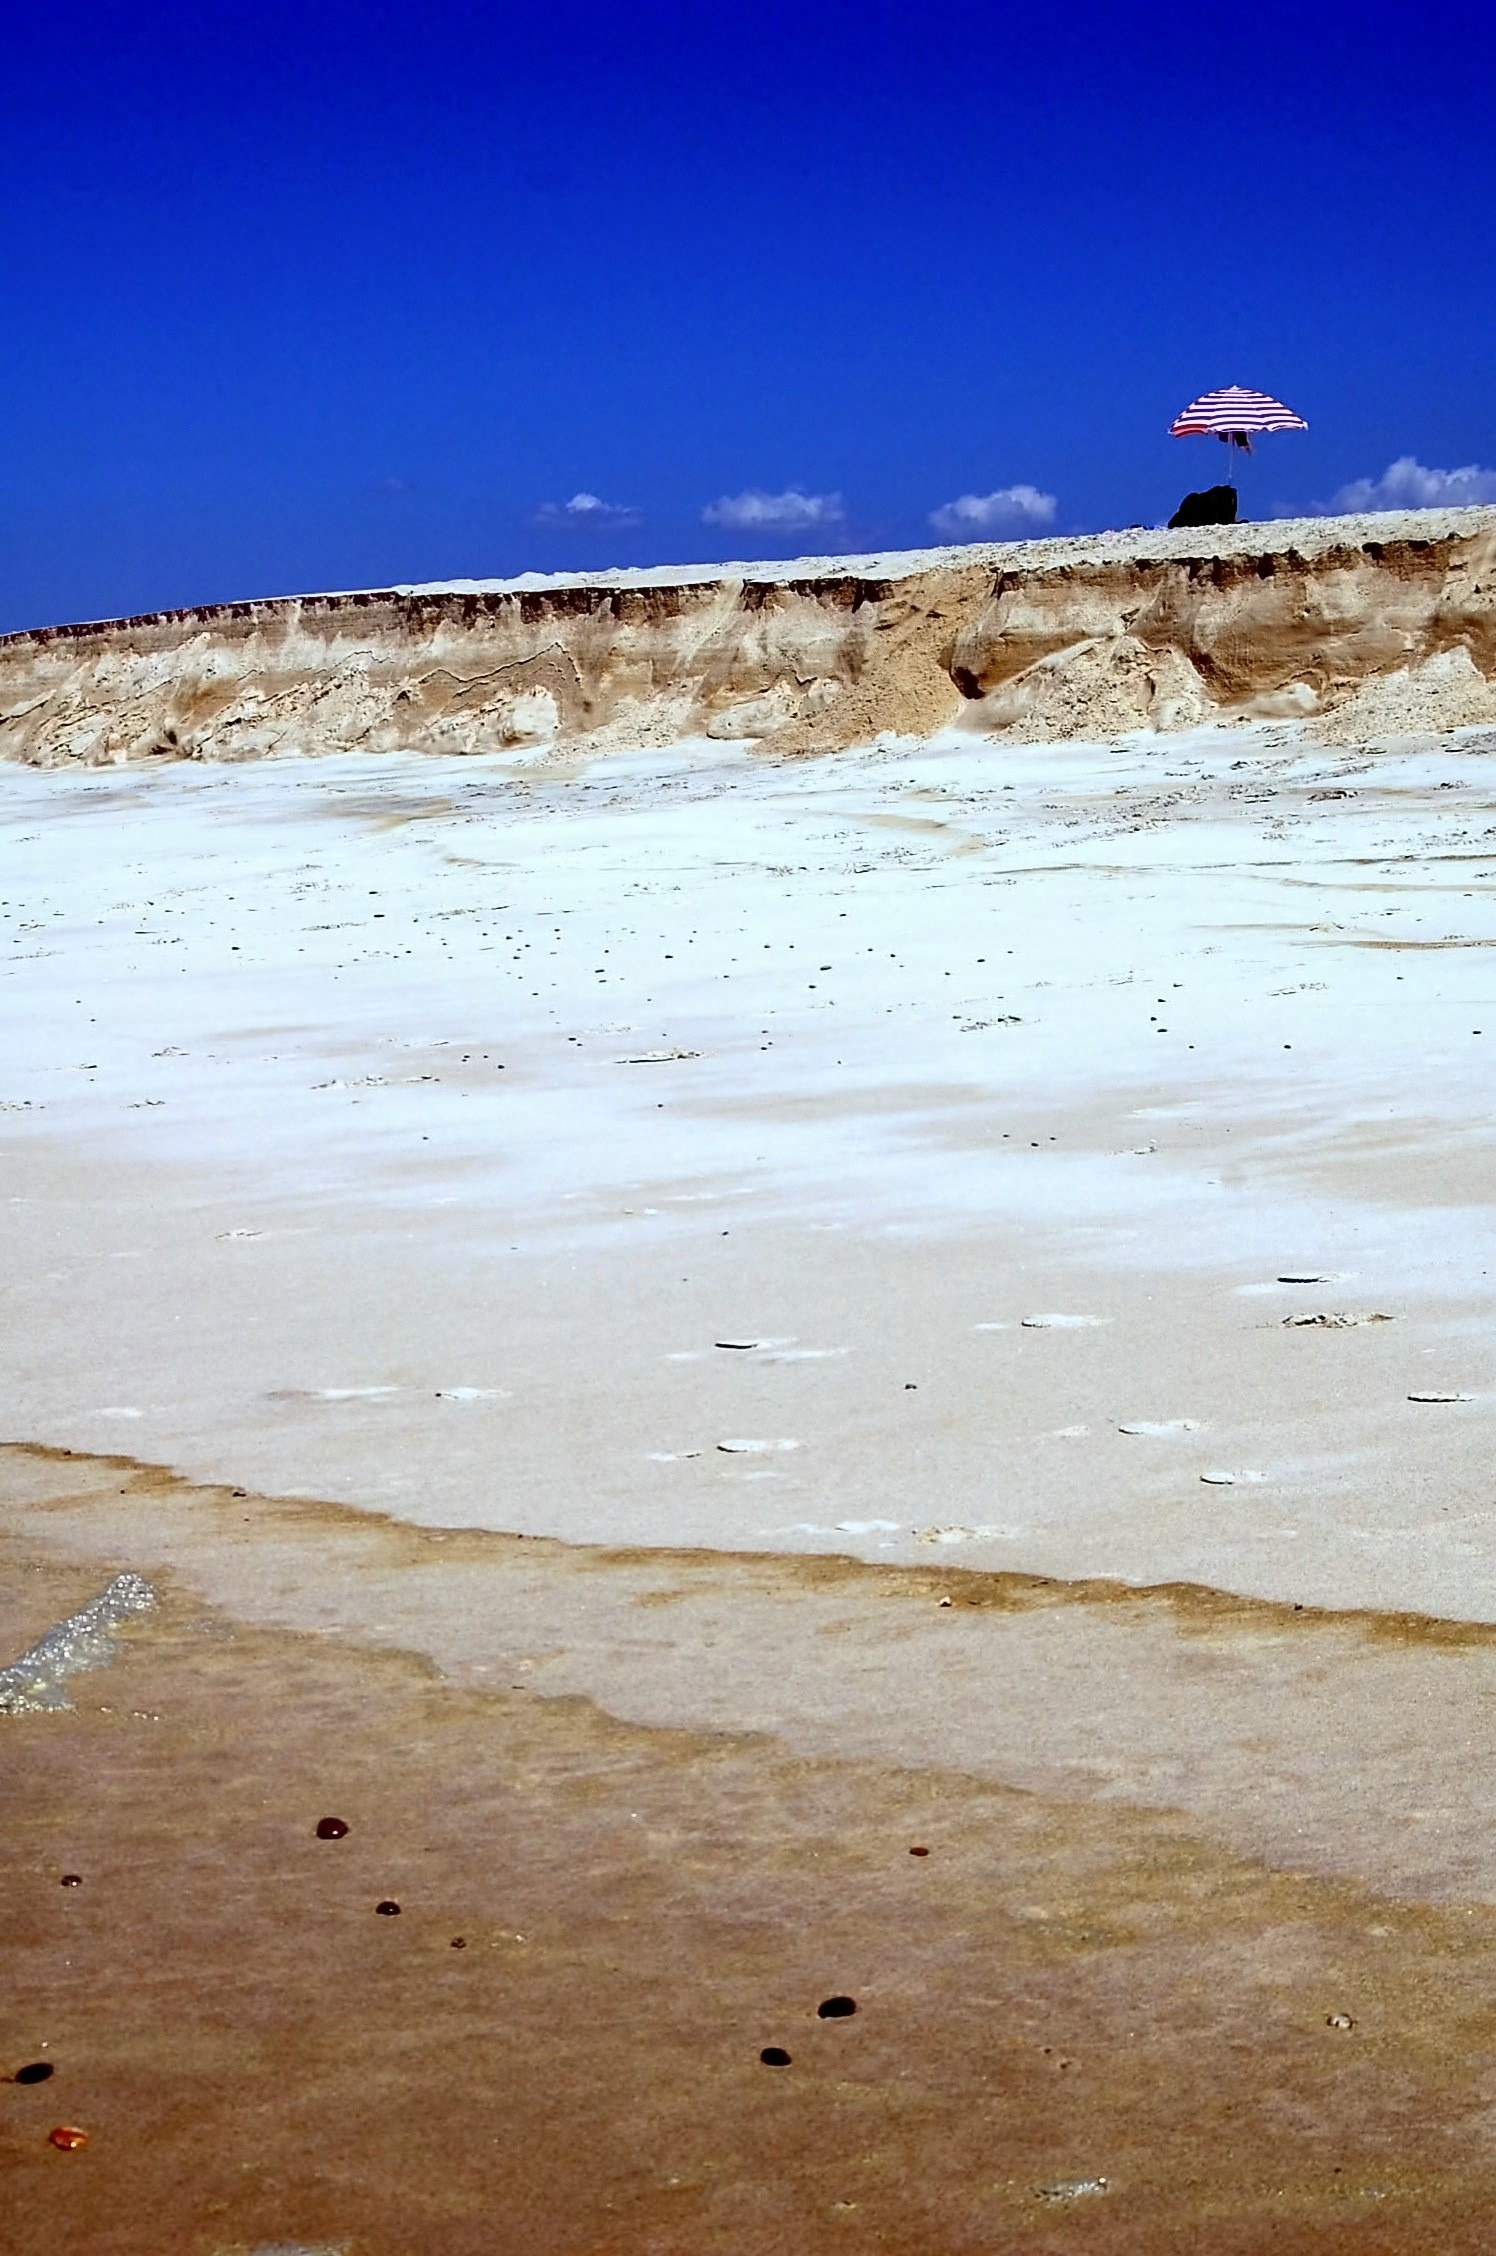
beach, landscape, sea, coast, water, nature, sand, ocean, light, sky, sun, sunset, sunlight, dune, shore, wave, reflection, holiday, material, body of water, dunes, habitat, soledad, landform, sunshade, mudflat, natural environment, aeolian landform